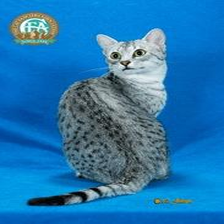
Species: cat
Breed: Egyptian Mau